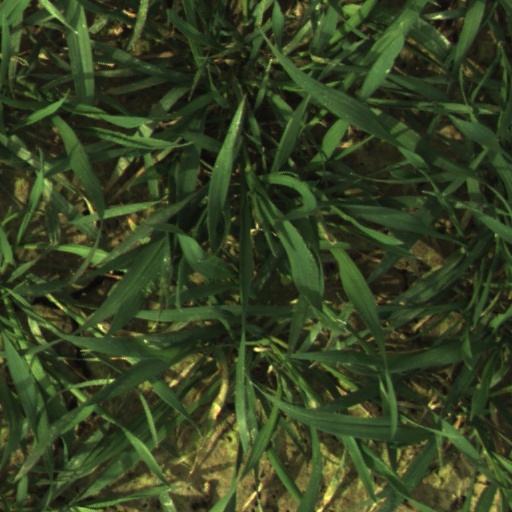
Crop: wheat